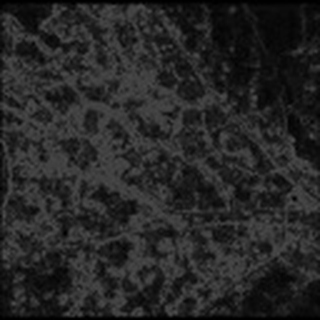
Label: cotton_aphids